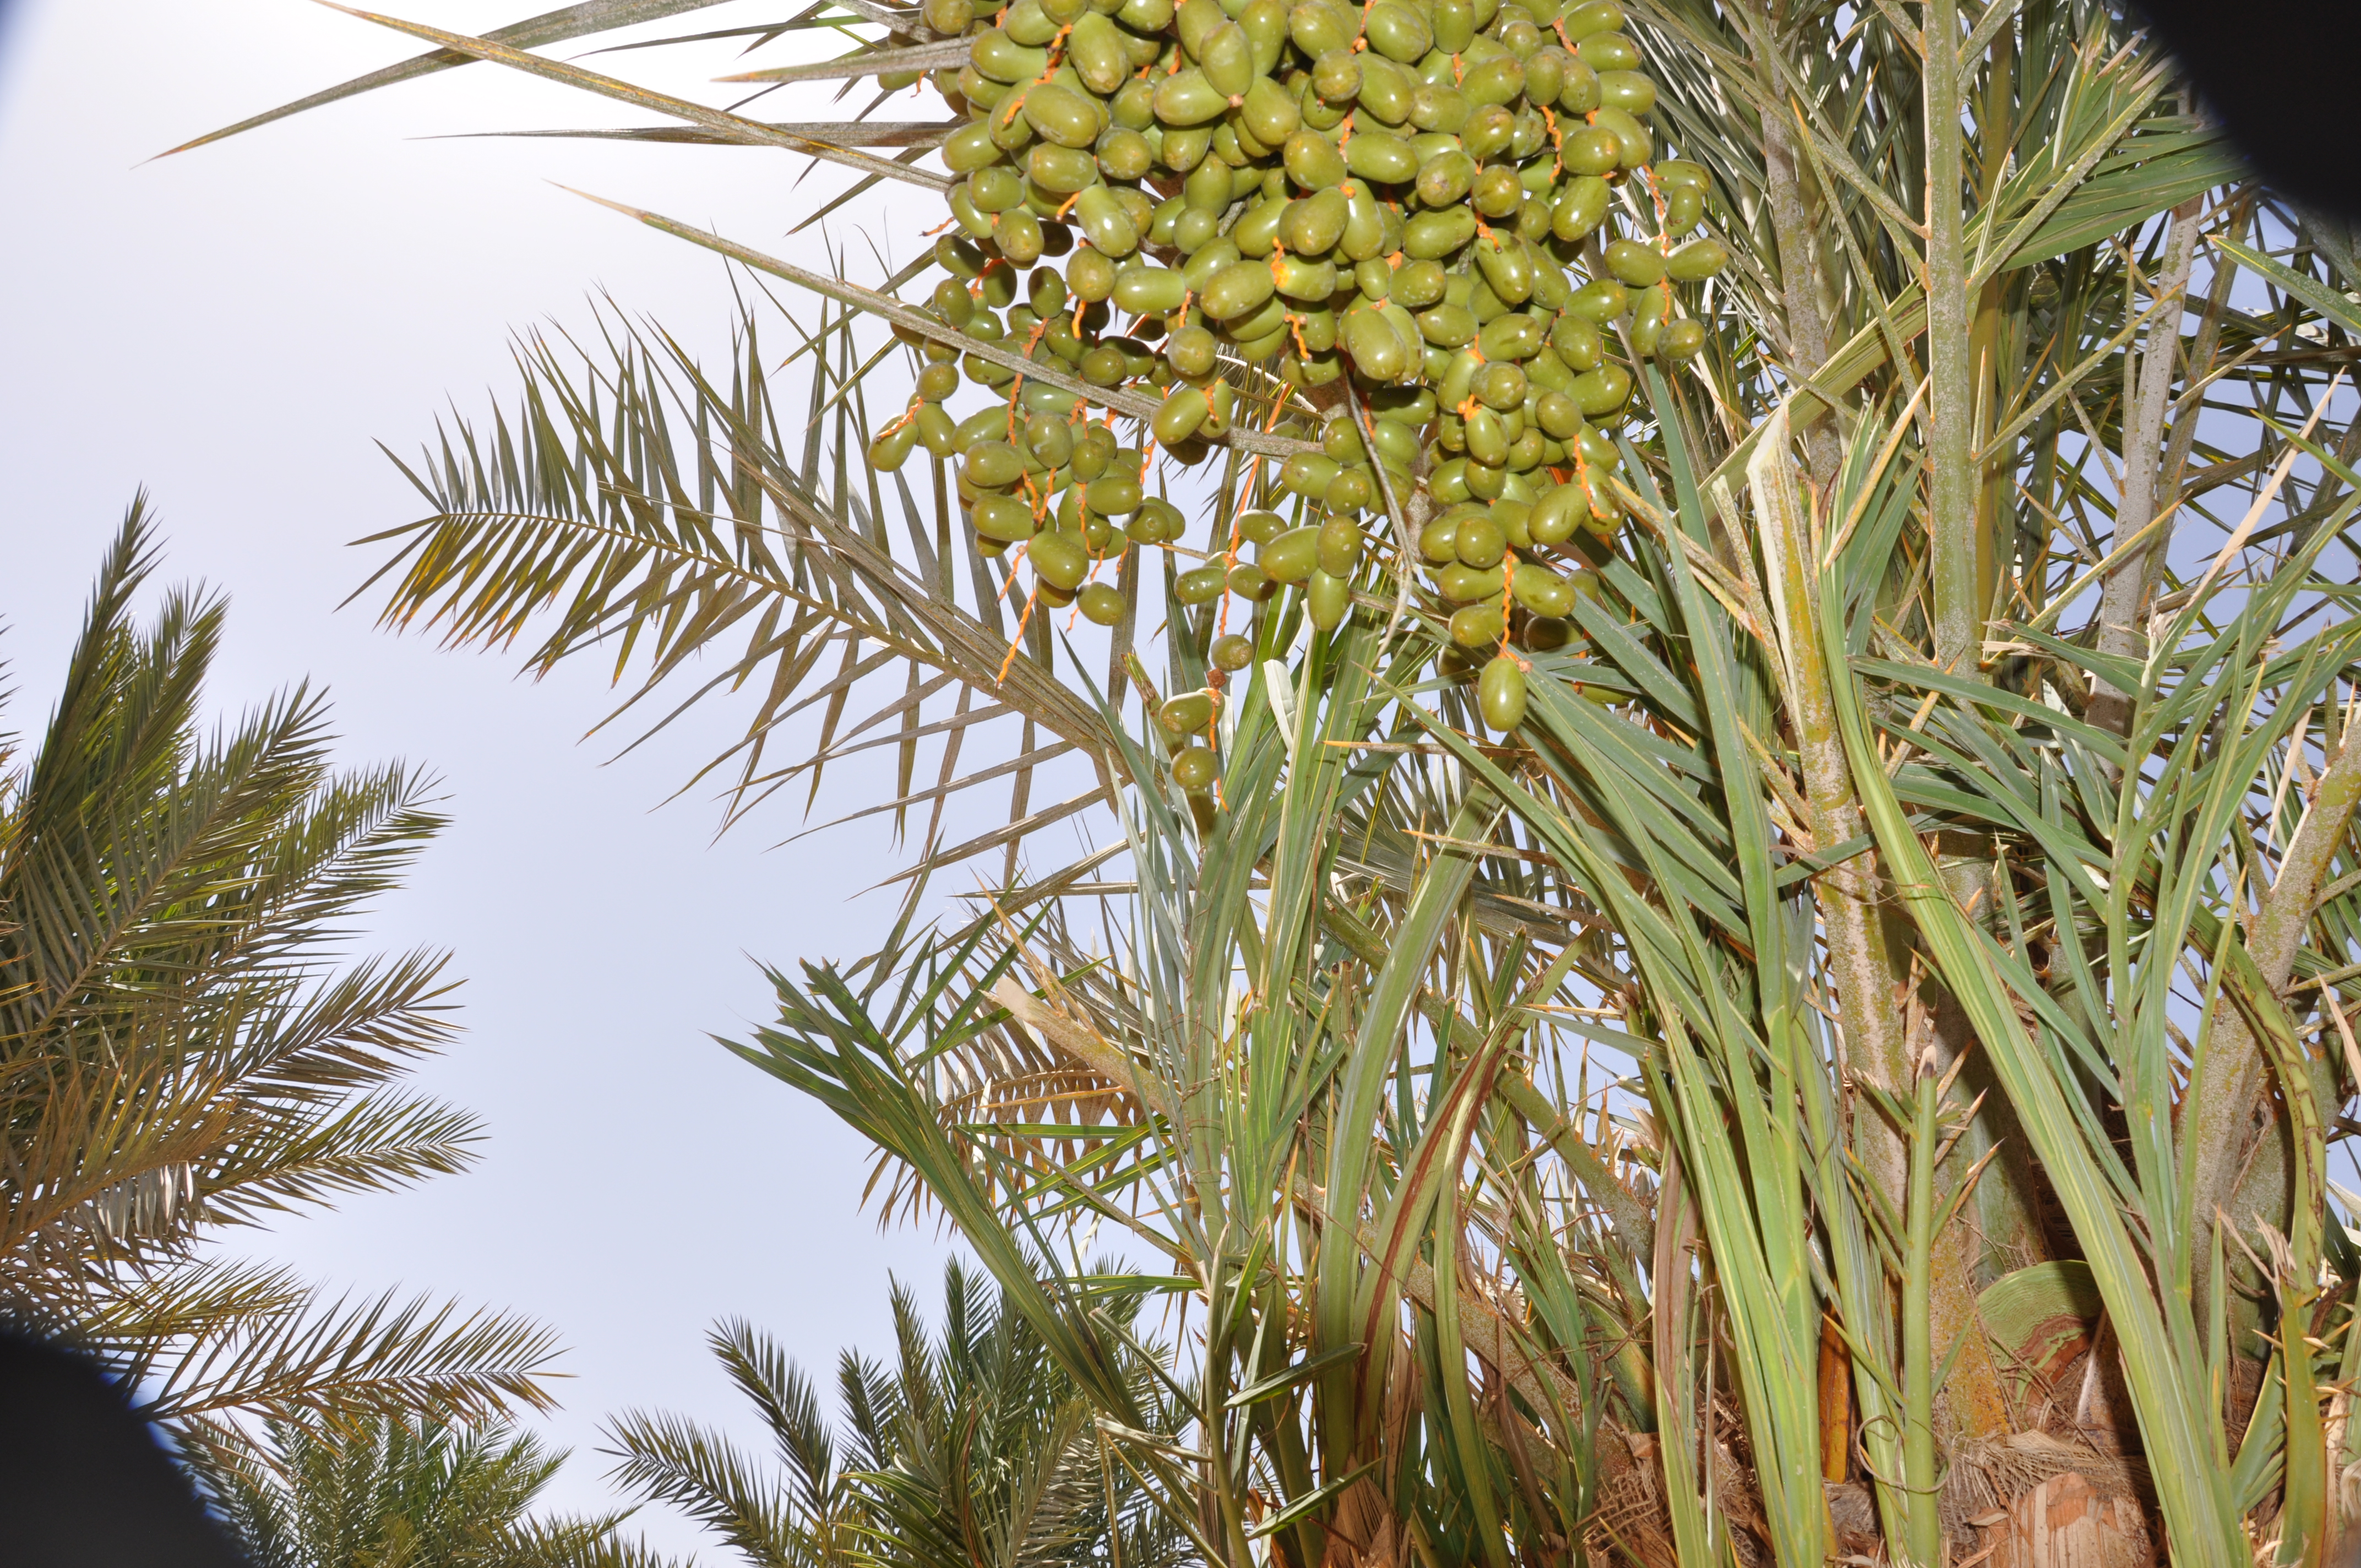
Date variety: Boufagous